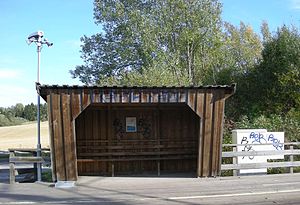
Guttersrud Station
Guttersrud Station var en jernbanestation, der lå i Guttersrud i Fet kommune på Kongsvingerbanen i Norge. Stationen blev oprettet som trinbræt mellem Fetsund og Sørumsand i 1932. Den var i brug indtil begyndelsen af 2001’erne men blev nedlagt i forbindelse med anlæggelse af Roven krydsningsspor lige syd for den. Stationen bestod af et spor med en perron og læskur af træ.